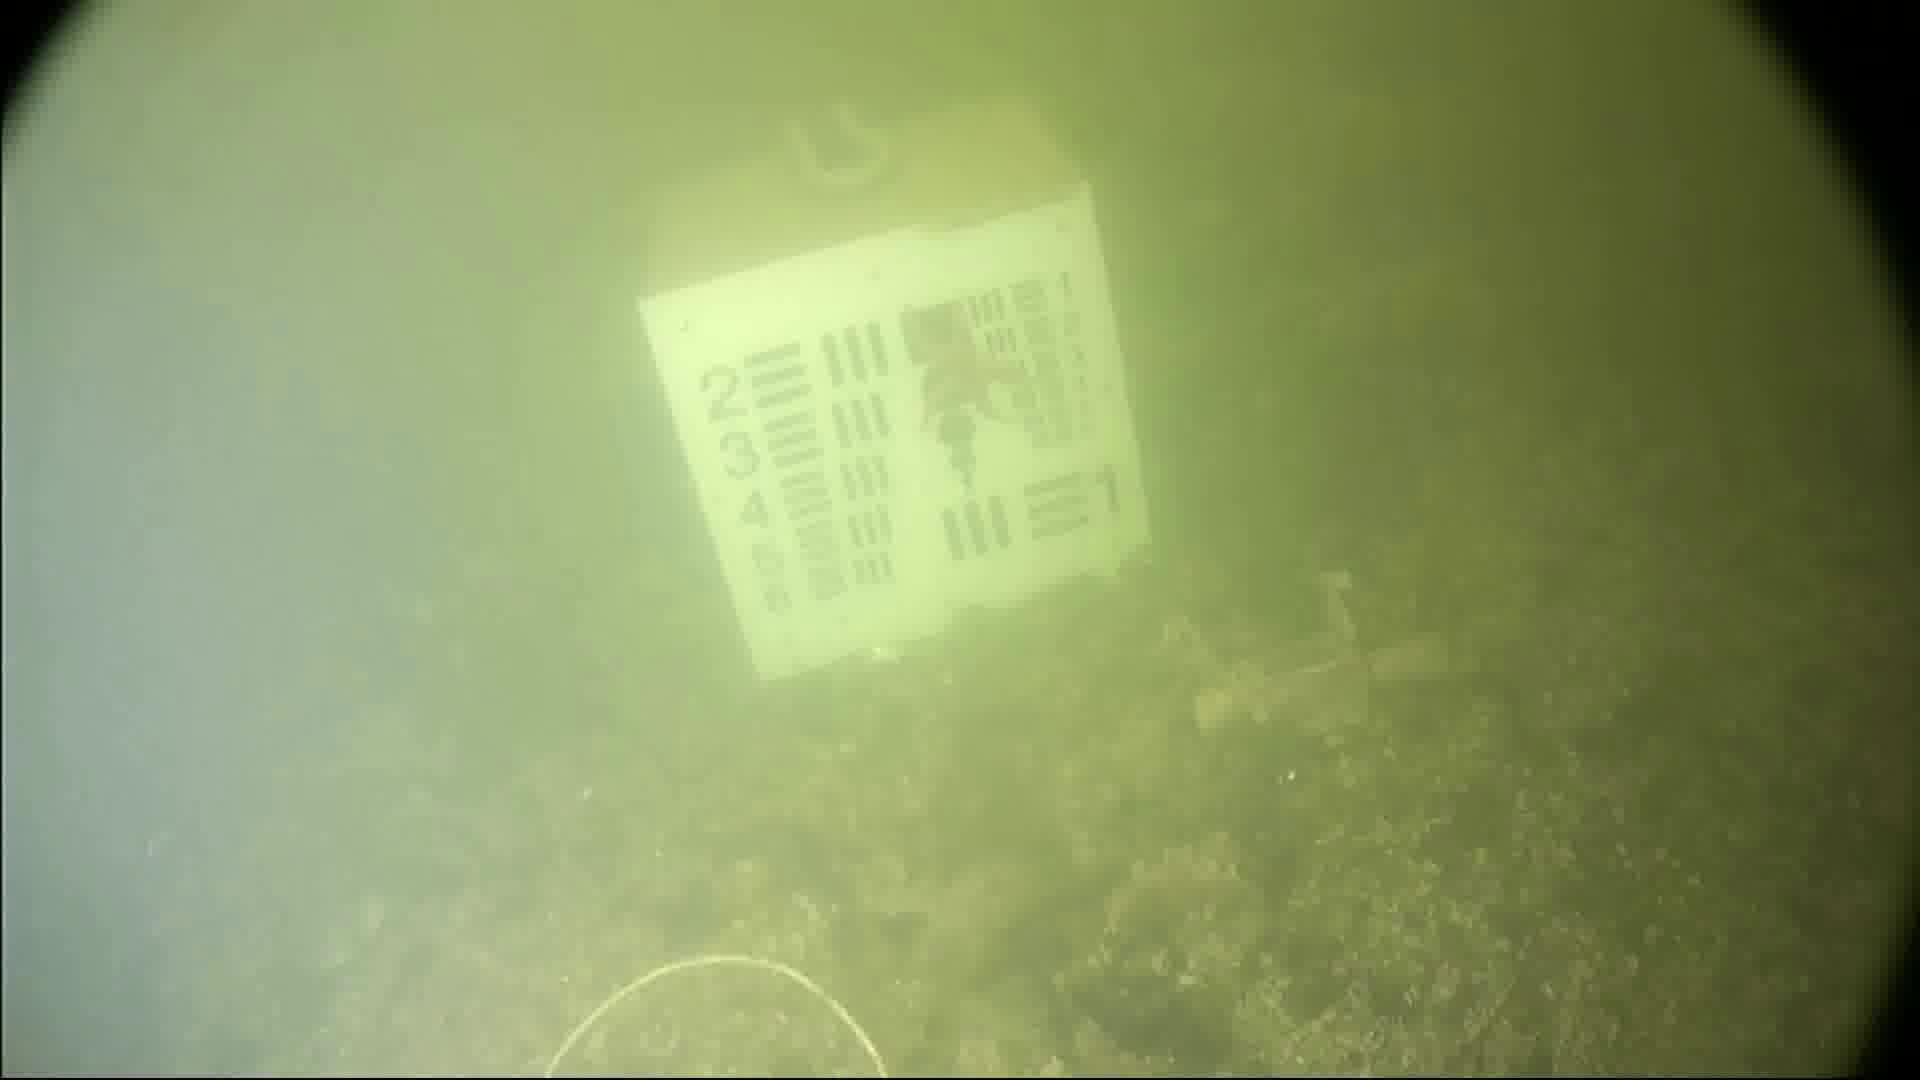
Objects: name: starfish